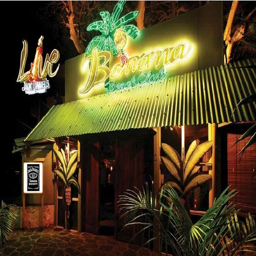
the glittering neon sign attracts people to it